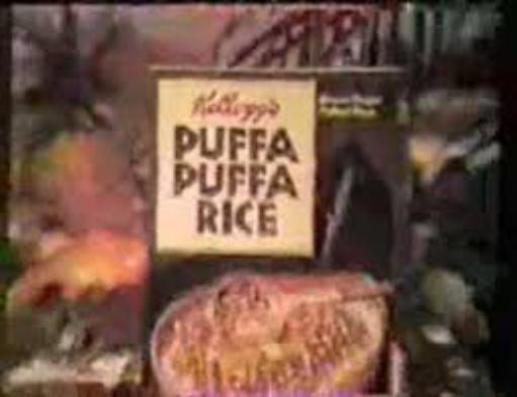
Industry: Food